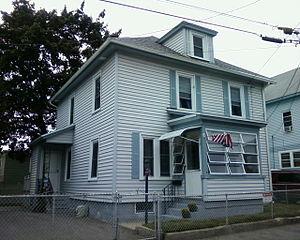
Jean-Louis Kérouac ou Jean-Louis Lebris de Kérouac dit Jack Kerouac [ ʒɑk keʁwak], né le 12 mars 1922 à Lowell dans le Massachusetts et mort le 21 octobre 1969 à St. Petersburg en Floride, est un écrivain et poète américain.